Zweibrücken Hauptbahnhof

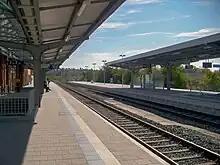
Platforms

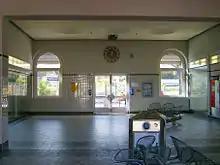
Station hall

The station is located west of the city of Zweibrücken at the southwest corner of Poststraße. The A 8 autobahn runs parallel and south of the station area. The station building has lockers, vending machines and toilets; there is also a bistro and a bar. The station forecourt has car parking and bike racks.